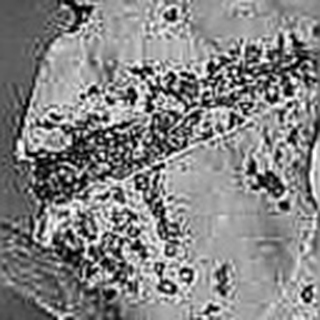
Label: cotton_bacterial_blight